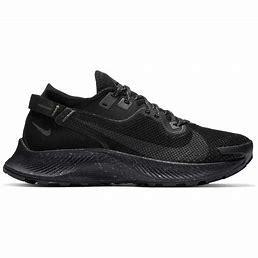
Brand: Nike
Model: Pegasus 2